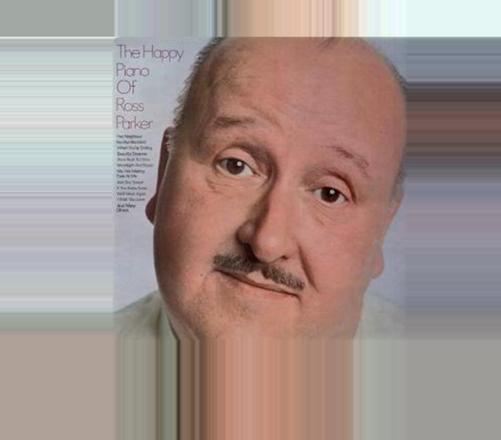
Age: 53